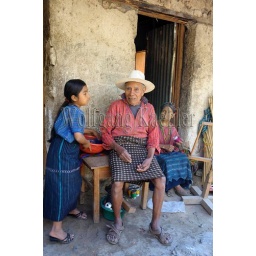
Guatemala, highlands, lake atitlan, san antonio, mayan people in traditional clothing in front of house